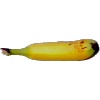
Label: Banana Lady Finger 1